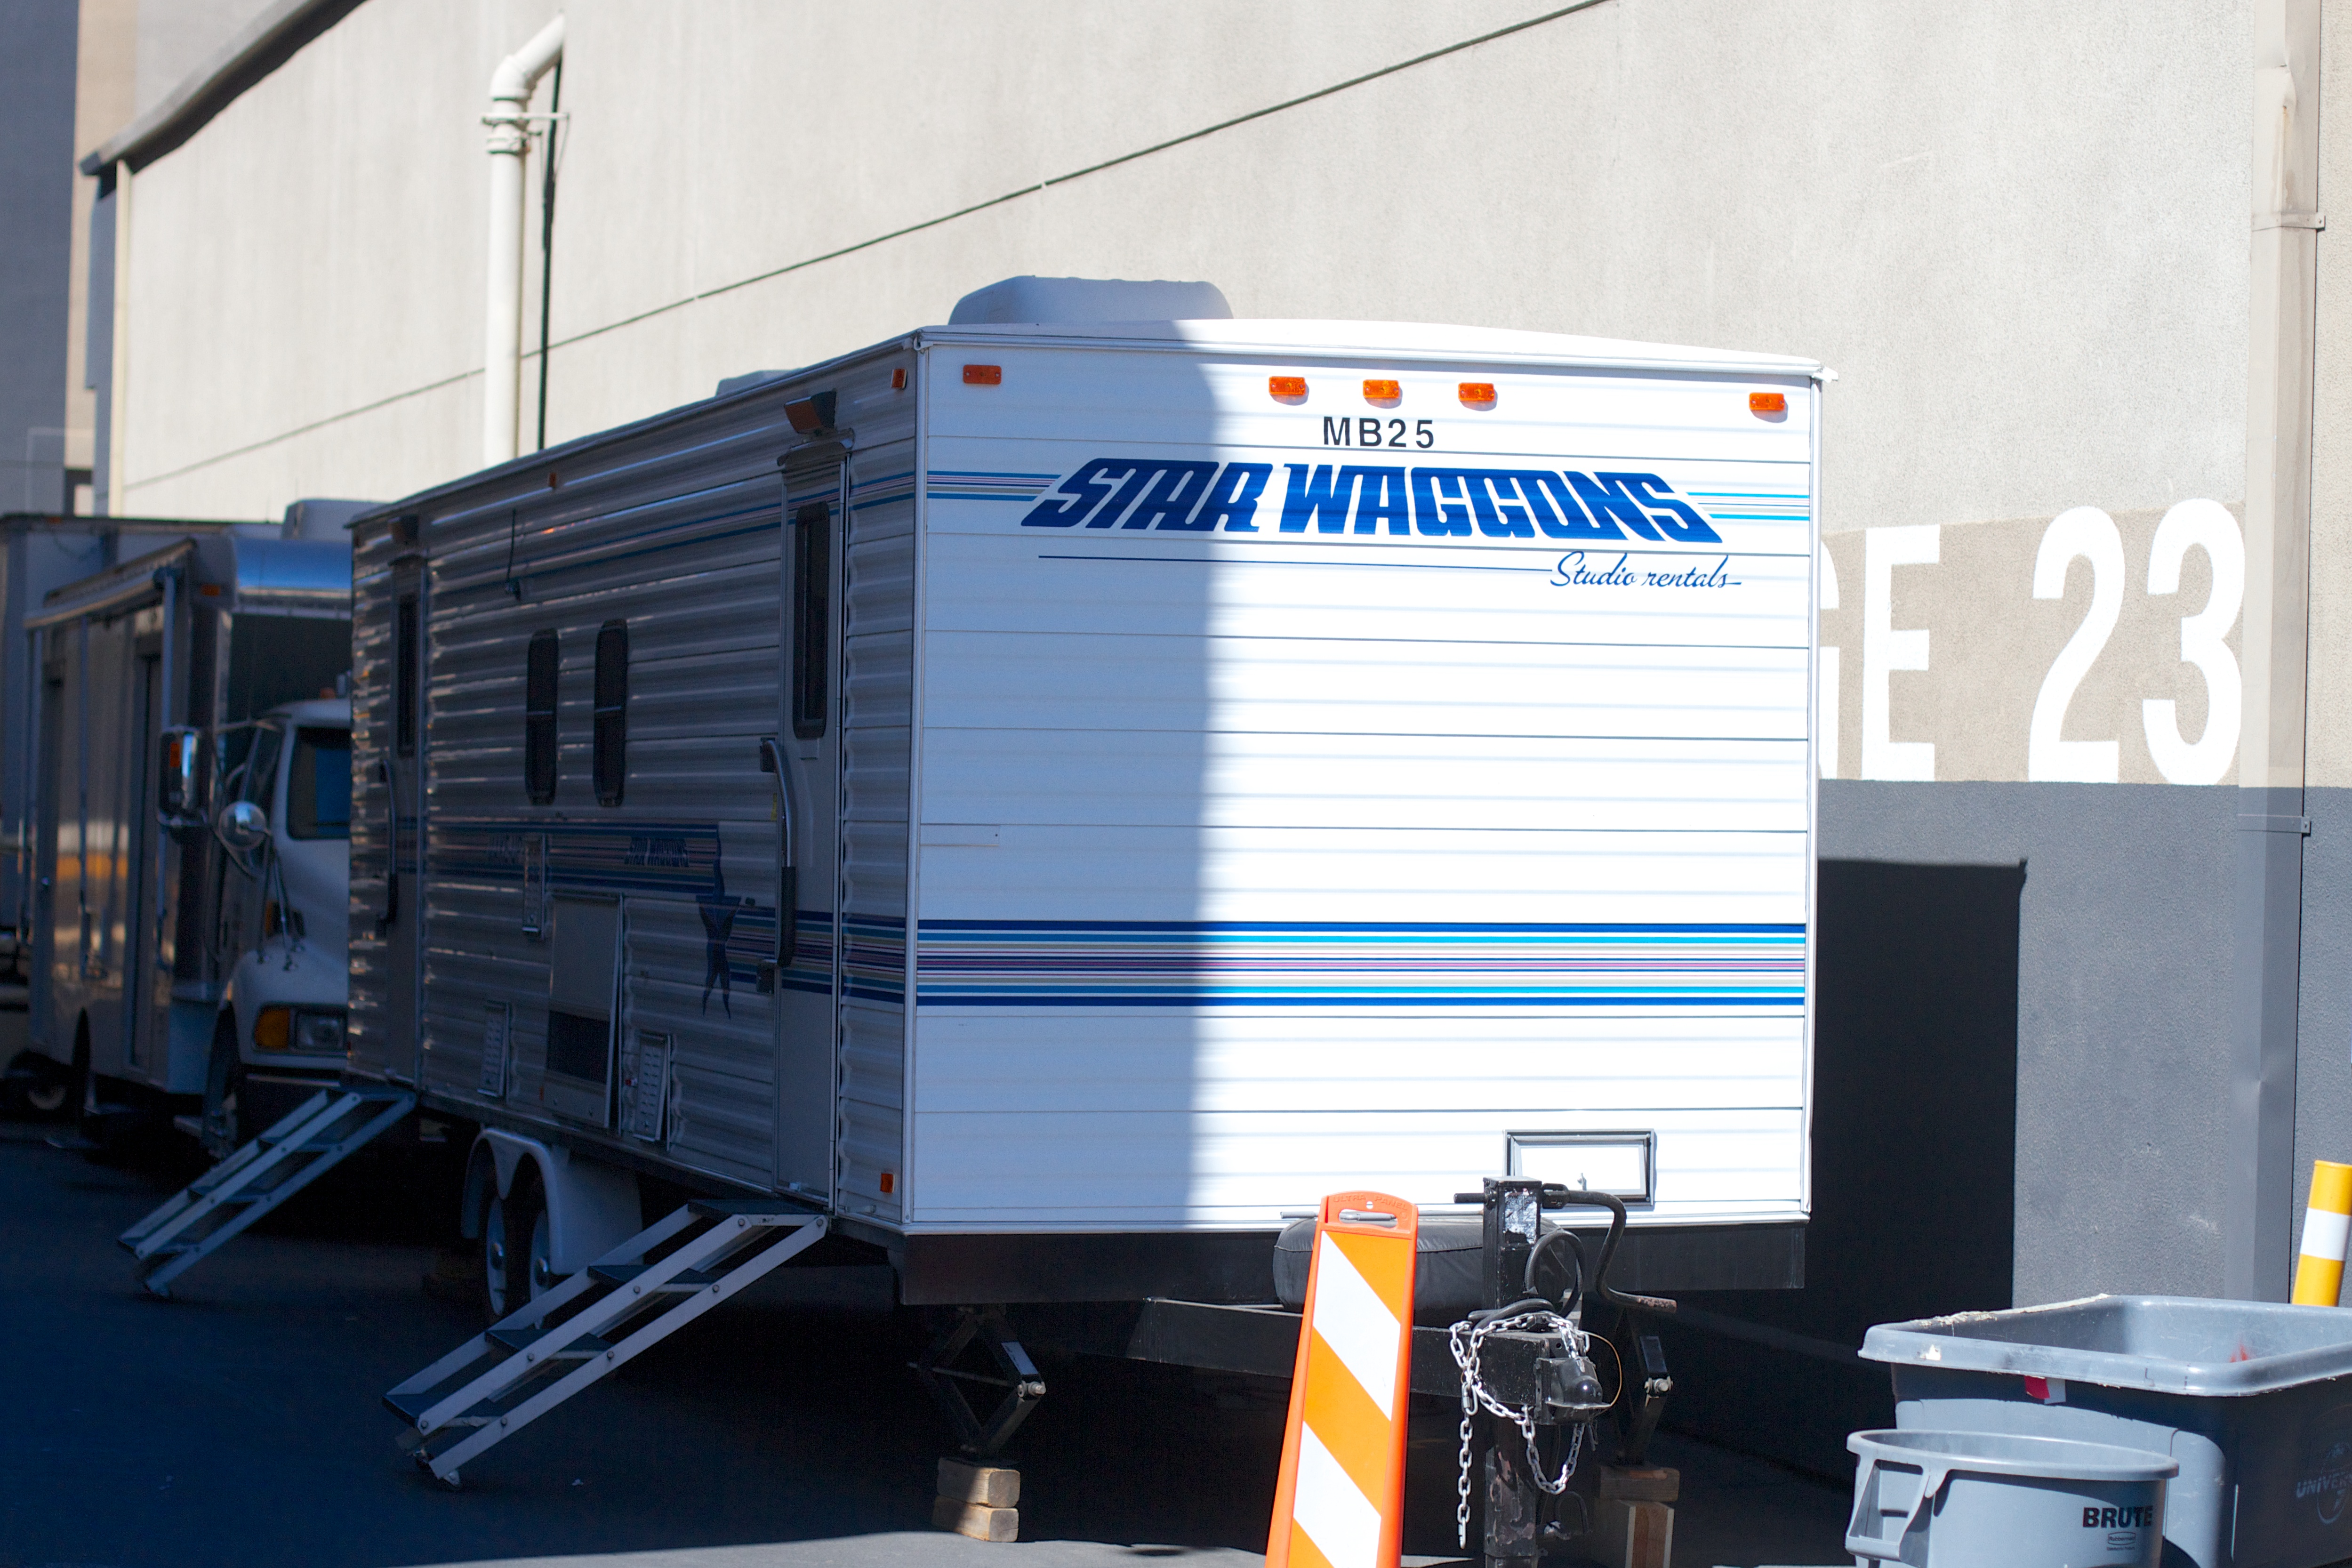
transport, vehicle